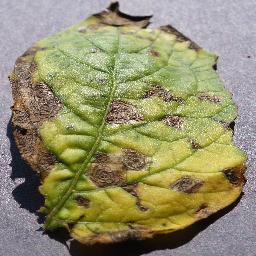
Etiqueta: Tizon_Temprano